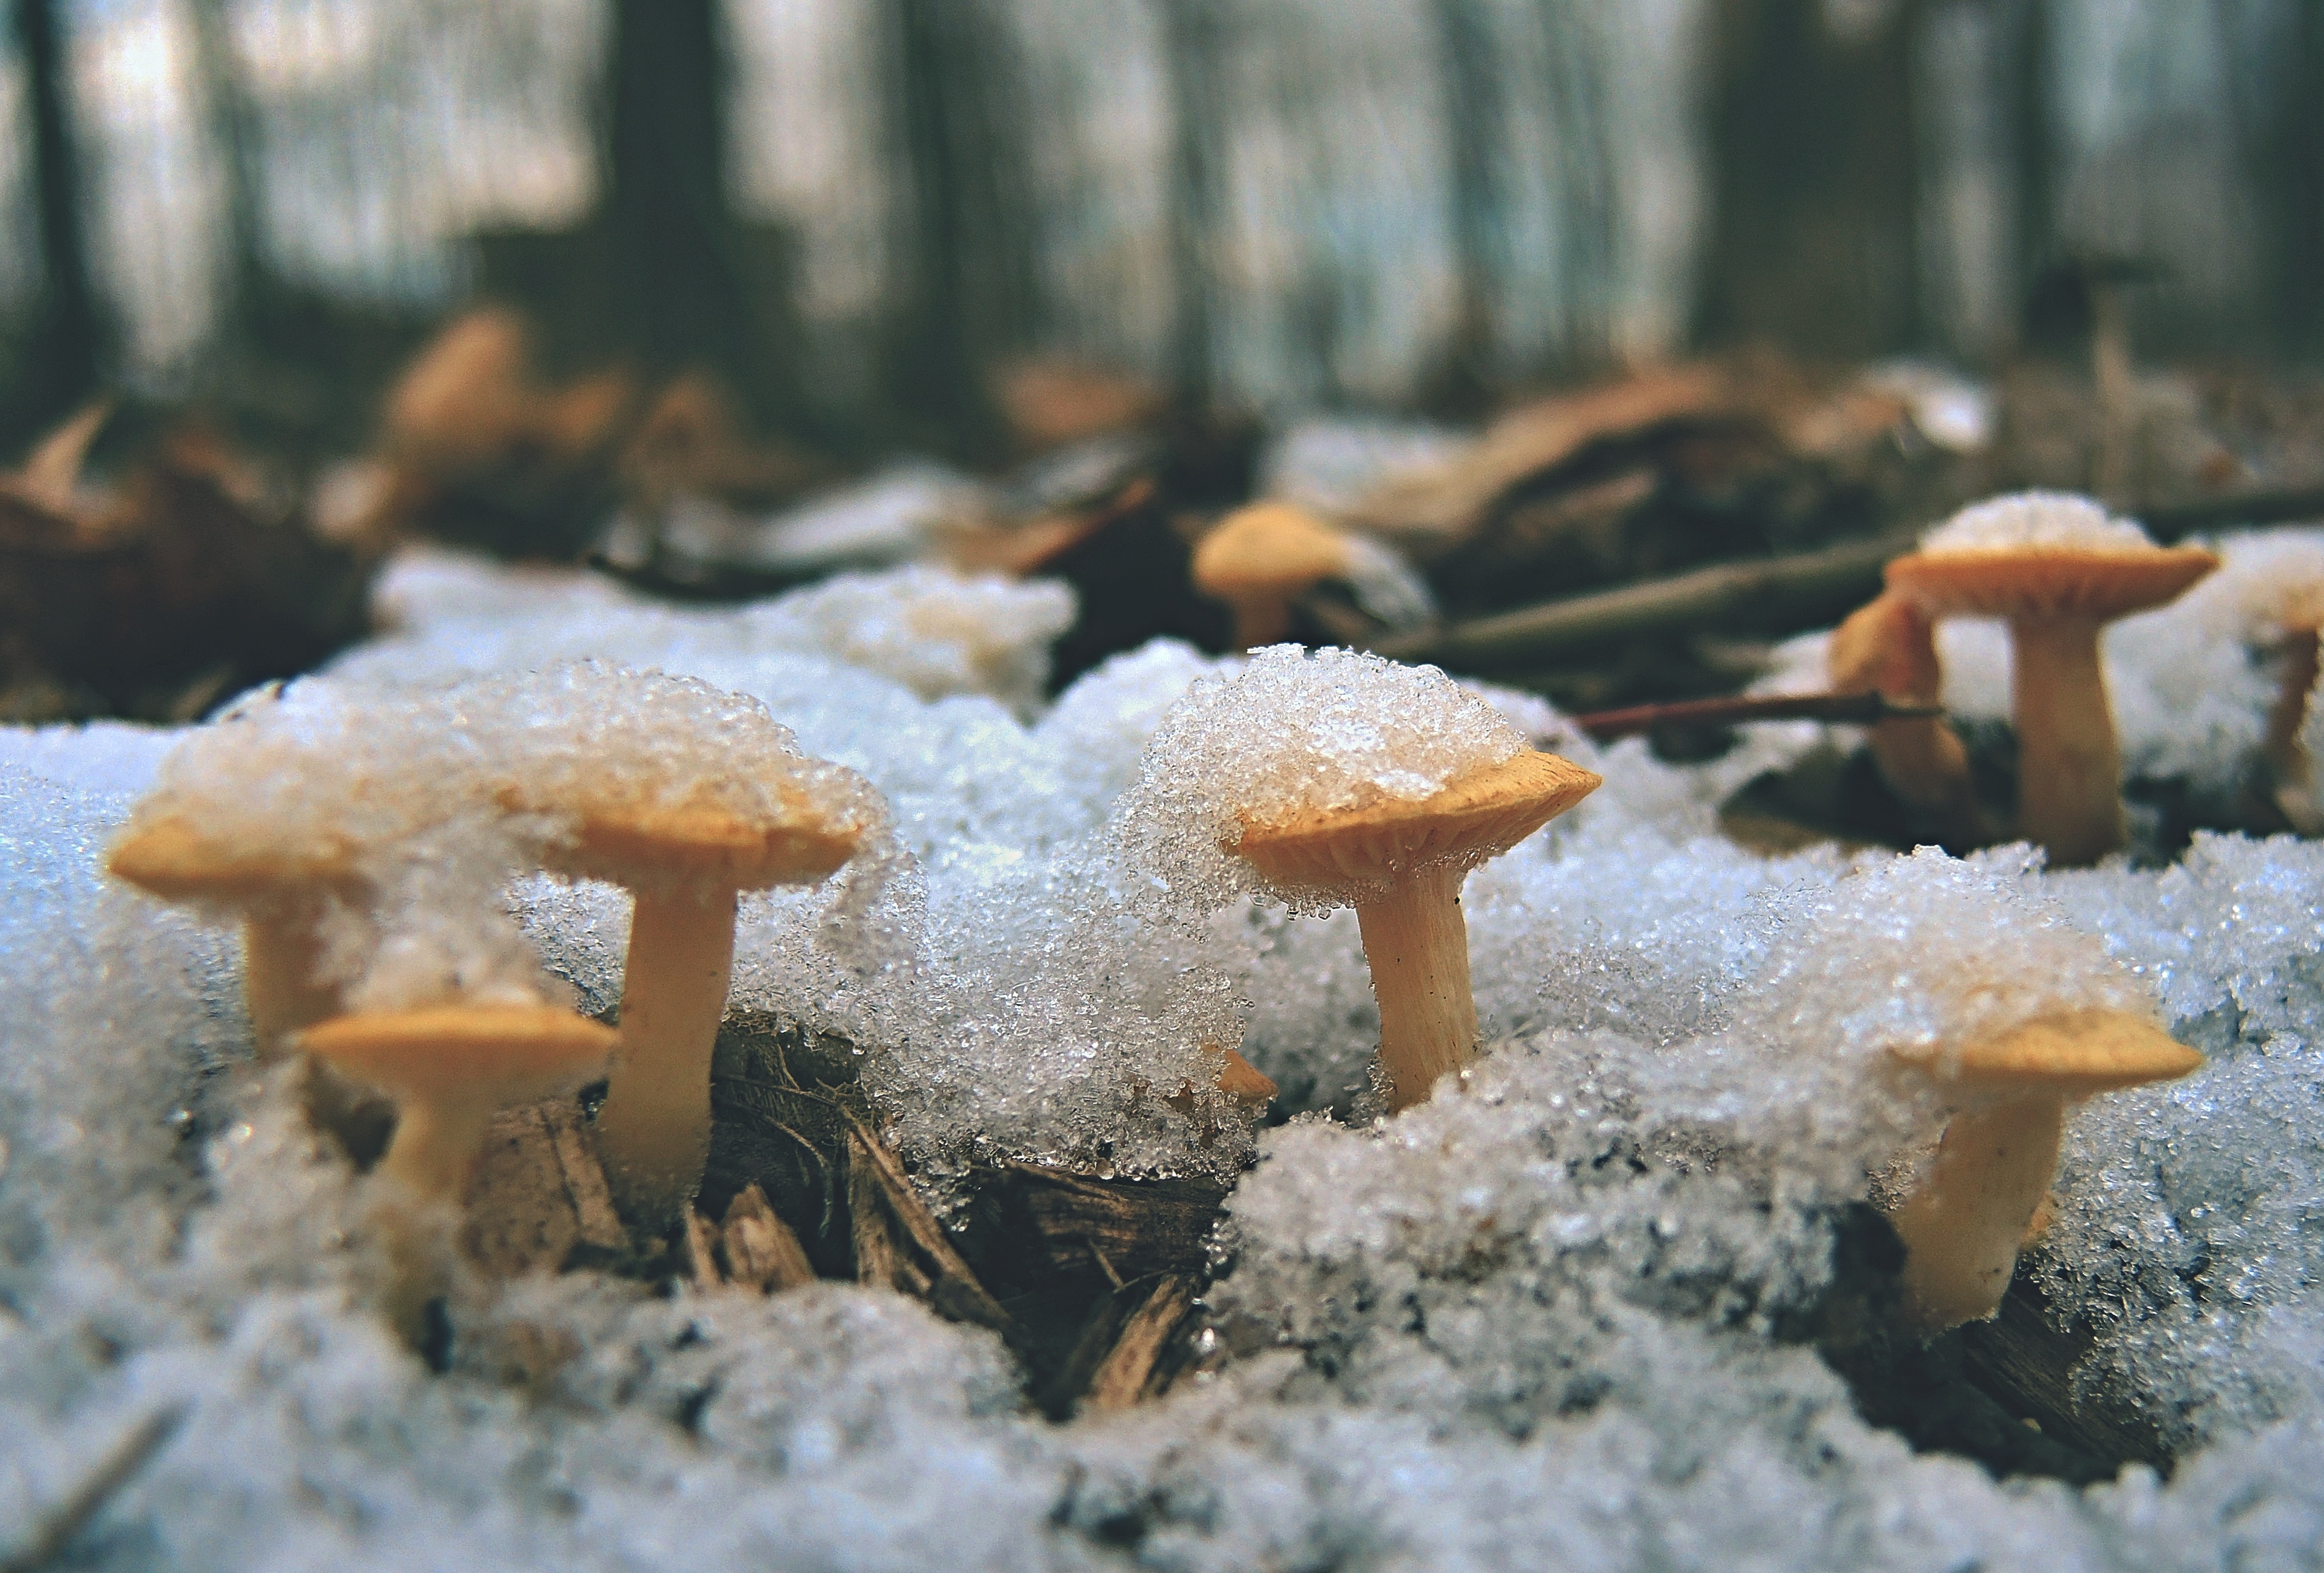
snow, winter, leaf, frost, autumn, weather, mushroom, season, fungus, freezing, edible mushroom